John Williams

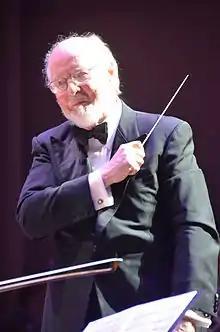
Williams in 2011, conducting the Boston Pops Orchestra

Williams makes annual appearances with the Los Angeles Philharmonic at the Hollywood Bowl, and took part as conductor and composer in the orchestra's opening gala concerts for the Walt Disney Concert Hall in 2003, which included the premiere of his piece "Soundings". In 2004, he served as the Grand Marshal for the Rose Parade and conducted "The Star Spangled Banner" at the Rose Bowl Game. In April 2005, Williams and the Boston Pops performed the "Throne Room Finale" from "Star Wars" at opening day in Fenway Park as the Boston Red Sox, having won their first World Series championship since 1918, received their championship rings. For Game 1 of the 2007 World Series, Williams conducted a brass-and-drum ensemble in a new dissonant arrangement of "The Star Spangled Banner". He composed the quartet "Air and Simple Gifts" for the first inauguration of Barack Obama. The piece is based on the hymn "Simple Gifts", made famous by Aaron Copland in "Appalachian Spring". Williams chose the theme because he knew Obama admired Copland. It was performed by Yo-Yo Ma, violinist Itzhak Perlman, pianist Gabriela Montero and clarinetist Anthony McGill.